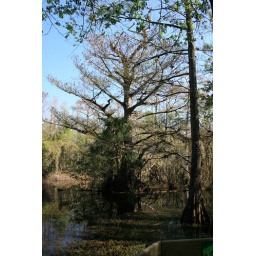
the biggest, oldest cypress tree in the park. It has palm trees growing out of its base...